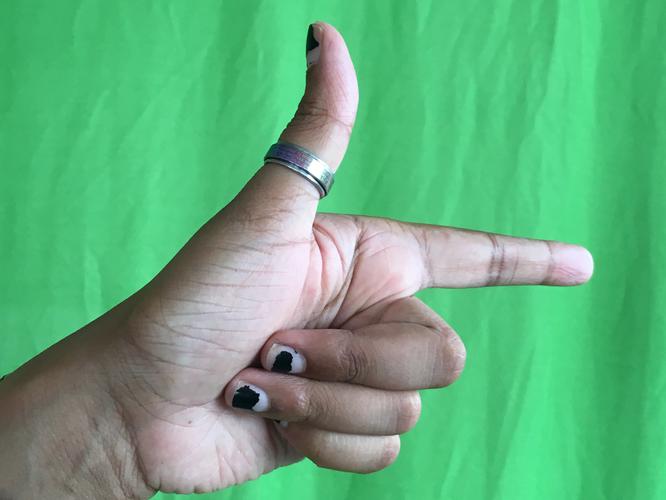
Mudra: Chandrakala
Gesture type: single_hand